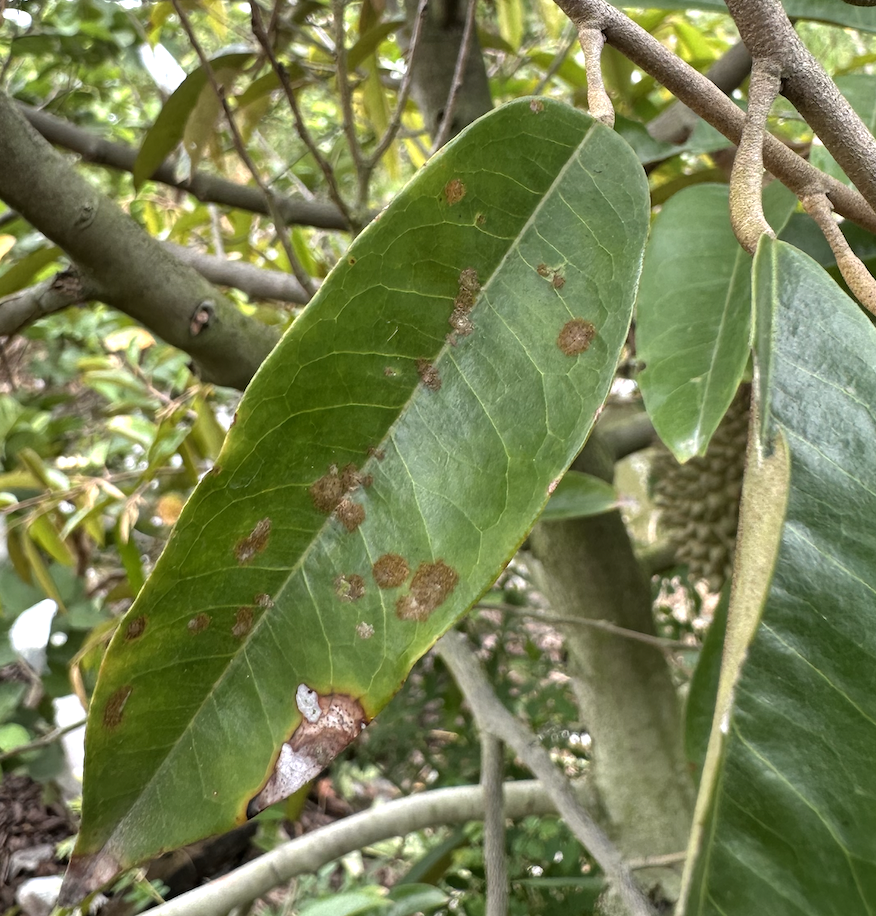
Label: stem_blight